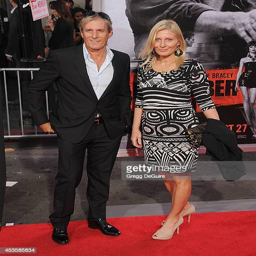
soft rock artist arrives at the premiere